Bình Sơn Pagoda

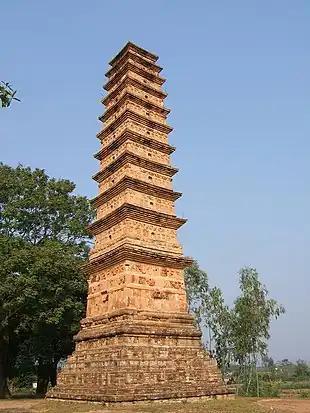
Bình Sơn Pagoda

Bình Sơn Pagoda is an 11-story terracotta Buddhist pagoda at Vĩnh Khánh Temple in Vĩnh Phúc province, Vietnam. It was built under the Trần dynasty and is said to have stood 15 stories tall in its original form.